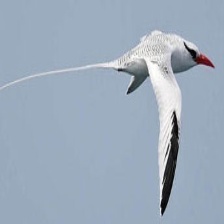
Species: RED BILLED TROPICBIRD
Scientific name: PHAETHON AETHEREU